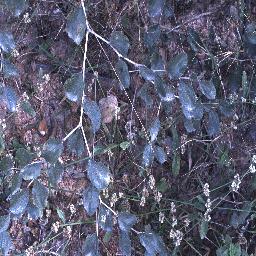
Label: chinee_apple